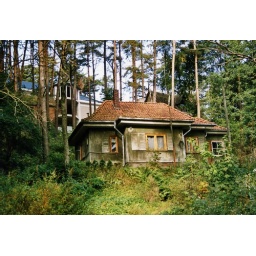
German period summer house in the pine woods of Rauschen.